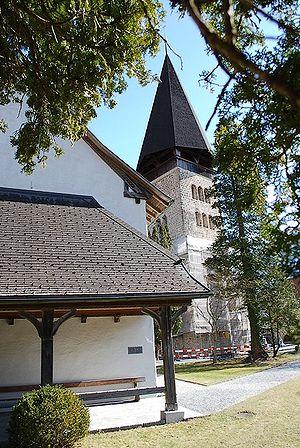
Eglise de Meiringen (canton de Berne, Suisse)
Meiringen est une commune suisse du canton de Berne, située dans l'arrondissement administratif d'Interlaken-Oberhasli.